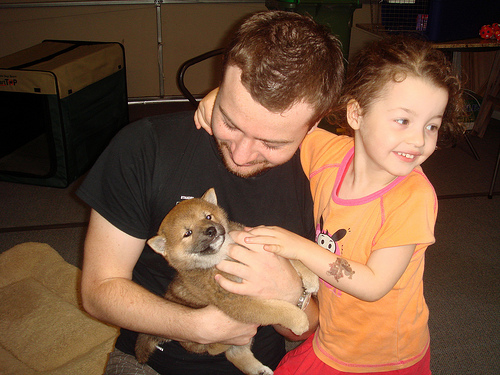
Animal: dog
Breed: shiba_inu